John R. Bartels

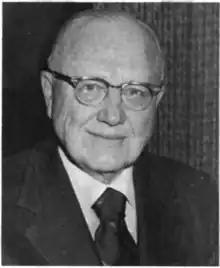

John Ries Bartels (November 8, 1897 – February 13, 1997) was a United States district judge of the United States District Court for the Eastern District of New York.